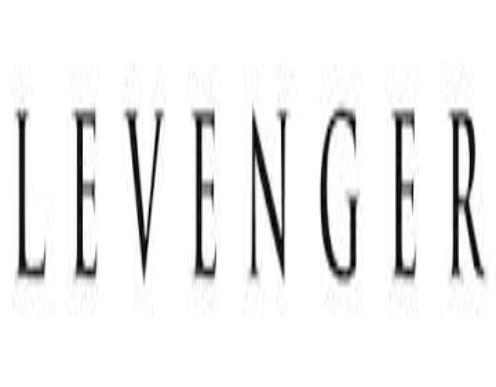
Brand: levenger
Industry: Necessities